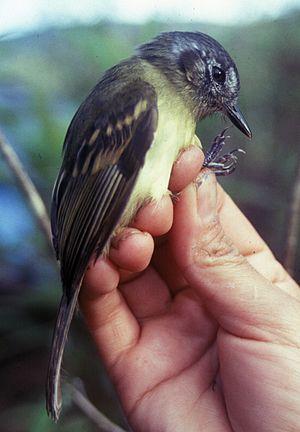
Leptopogon est un genre de passereaux de la famille des Tyrannidés. Il se trouve à l'état naturel en Amérique du Sud et centrale.
Le Pipromorphe à tête grise est une espèce de passereau de la famille des Tyrannidae.